A Perfect Match (film)

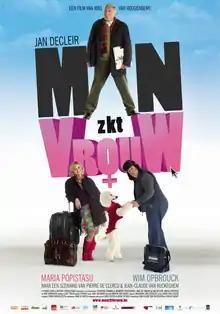
Theatrical release poster

A Perfect Match is a 2007 Belgian romantic comedy-drama film directed by Miel van Hoogenbemt and written by Pierre De Clercq and Jean-Claude Van Rijckeghem. It stars Jan Decleir, Maria Popistașu and Wim Opbrouck.